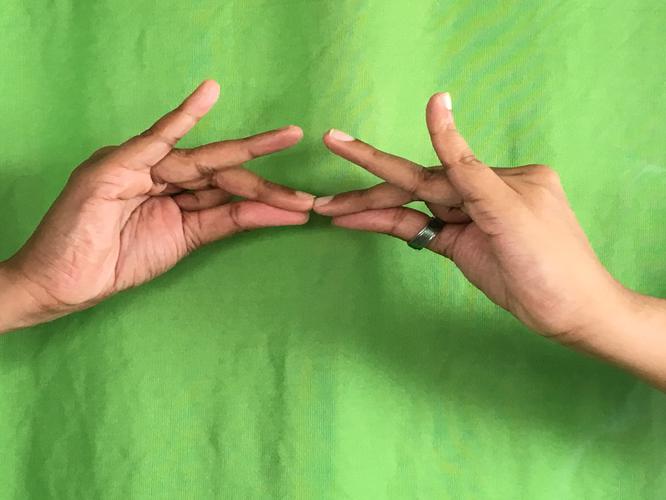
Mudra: Sakata
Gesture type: double_hand